1908 Leeds South by-election

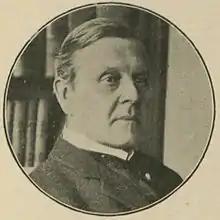
Walton

The South Leeds Liberals selected William Middlebrook, a 57-year-old solicitor to be their candidate. Middlebrook had been a local councillor in Leeds and Morley and it seems that one of the reasons he was selected was his ability to give financial aid to the Leeds South Liberal Association. John Lawson Walton had had paid the salary of his political agent and Middlebrook undertook to pay the constituency £100 a year.